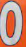
Number: 0